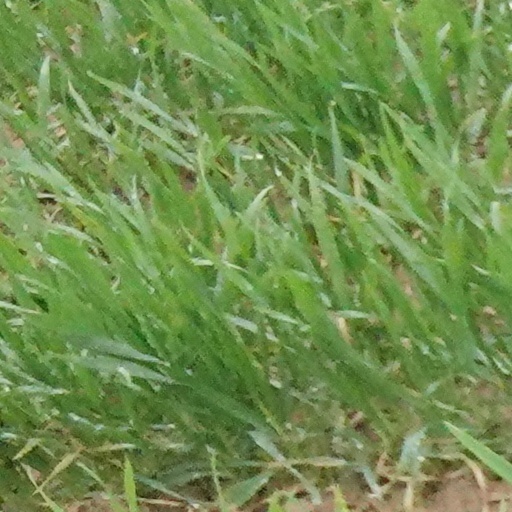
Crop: wheat